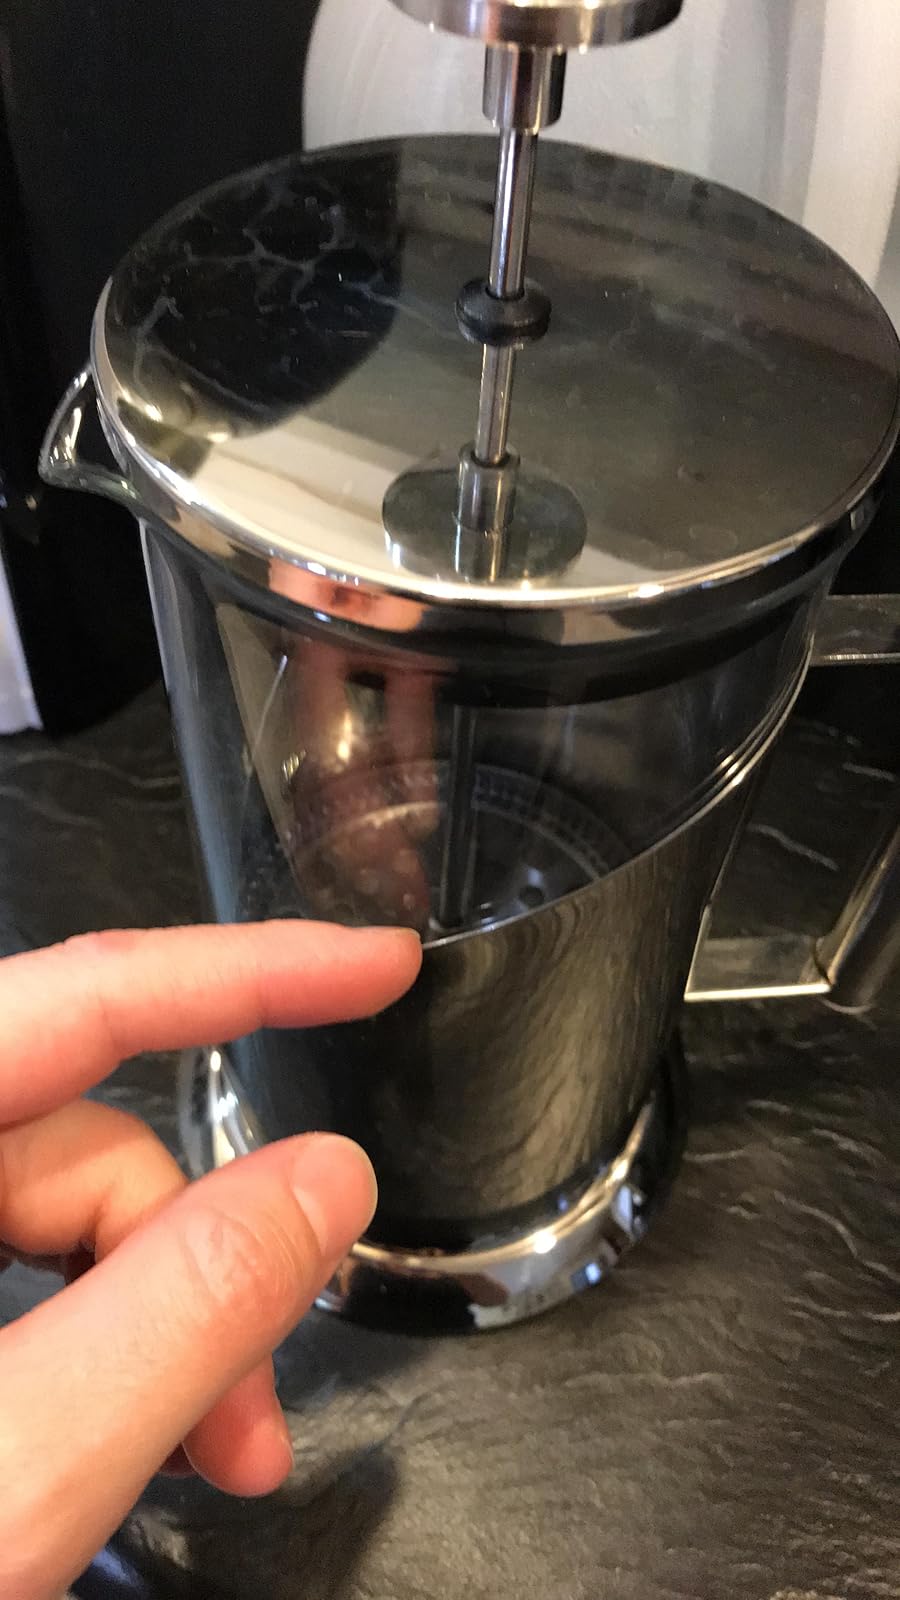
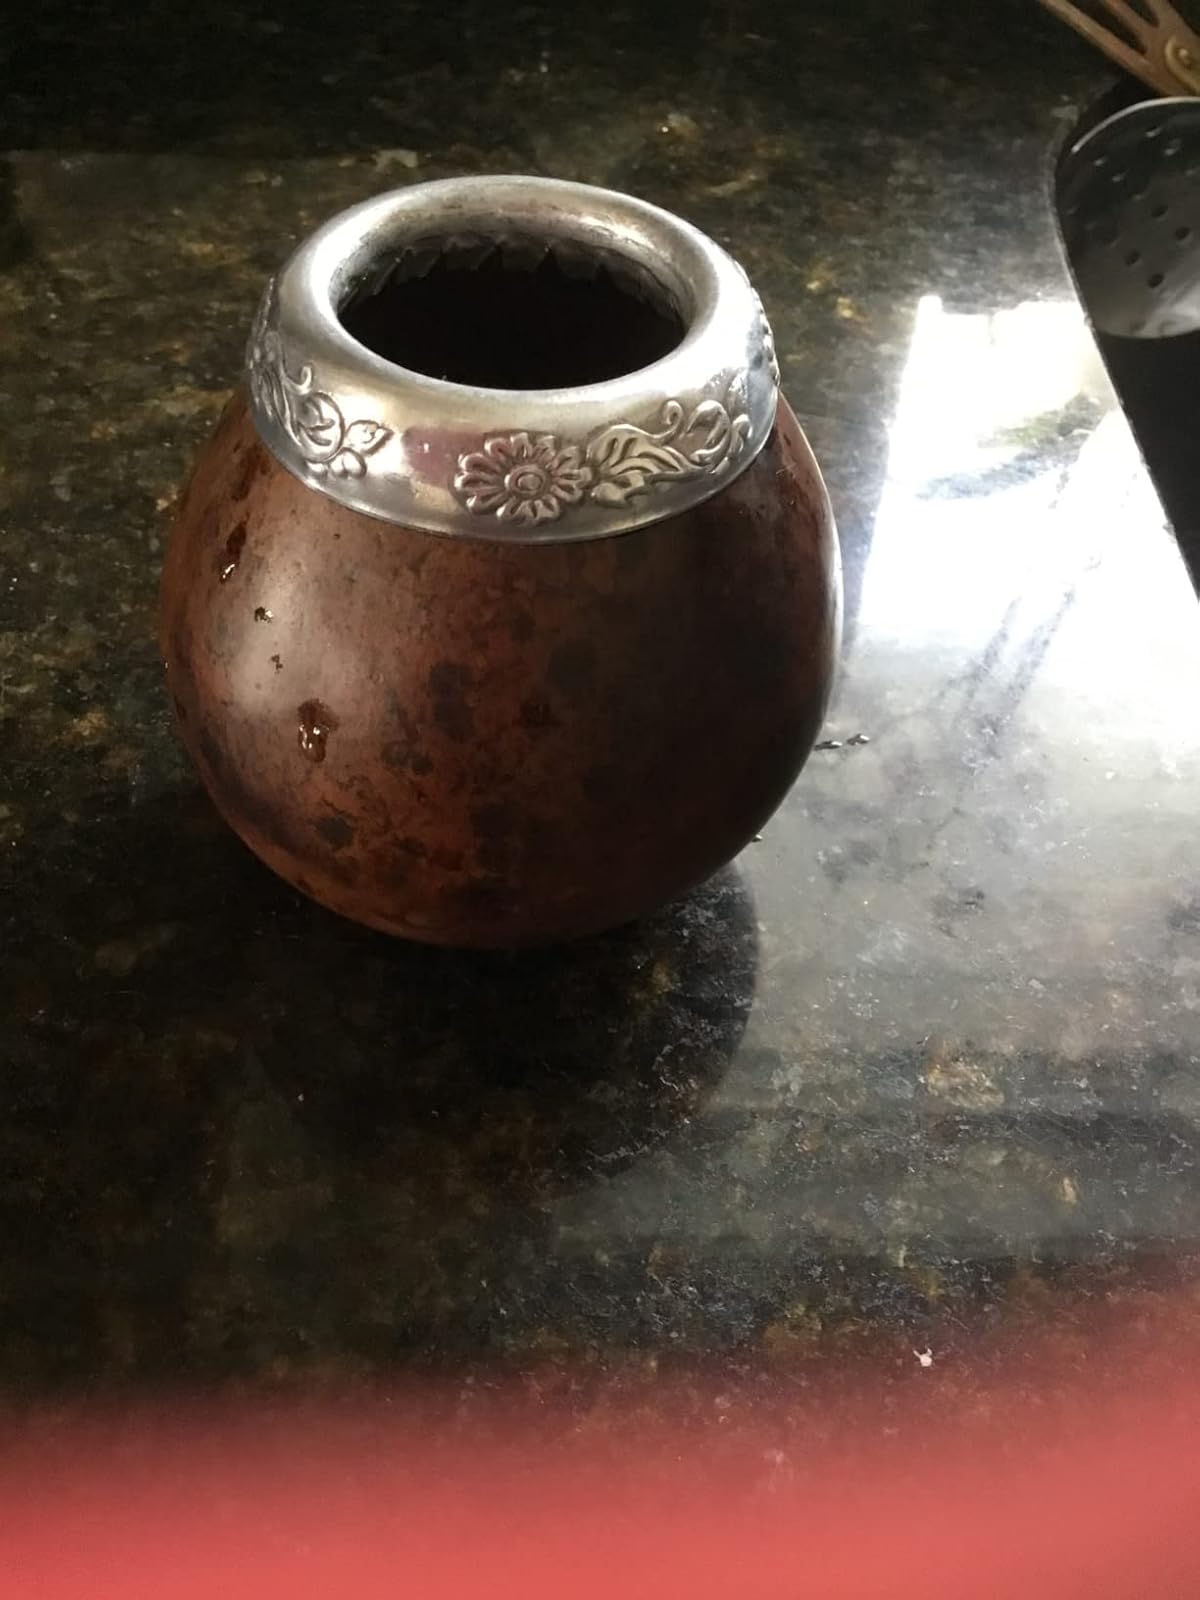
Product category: items_tea
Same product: no